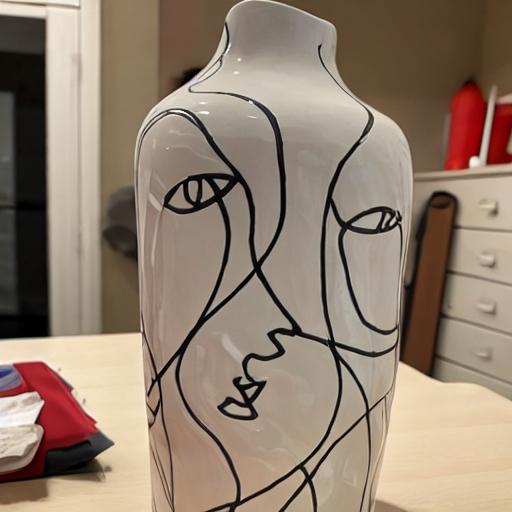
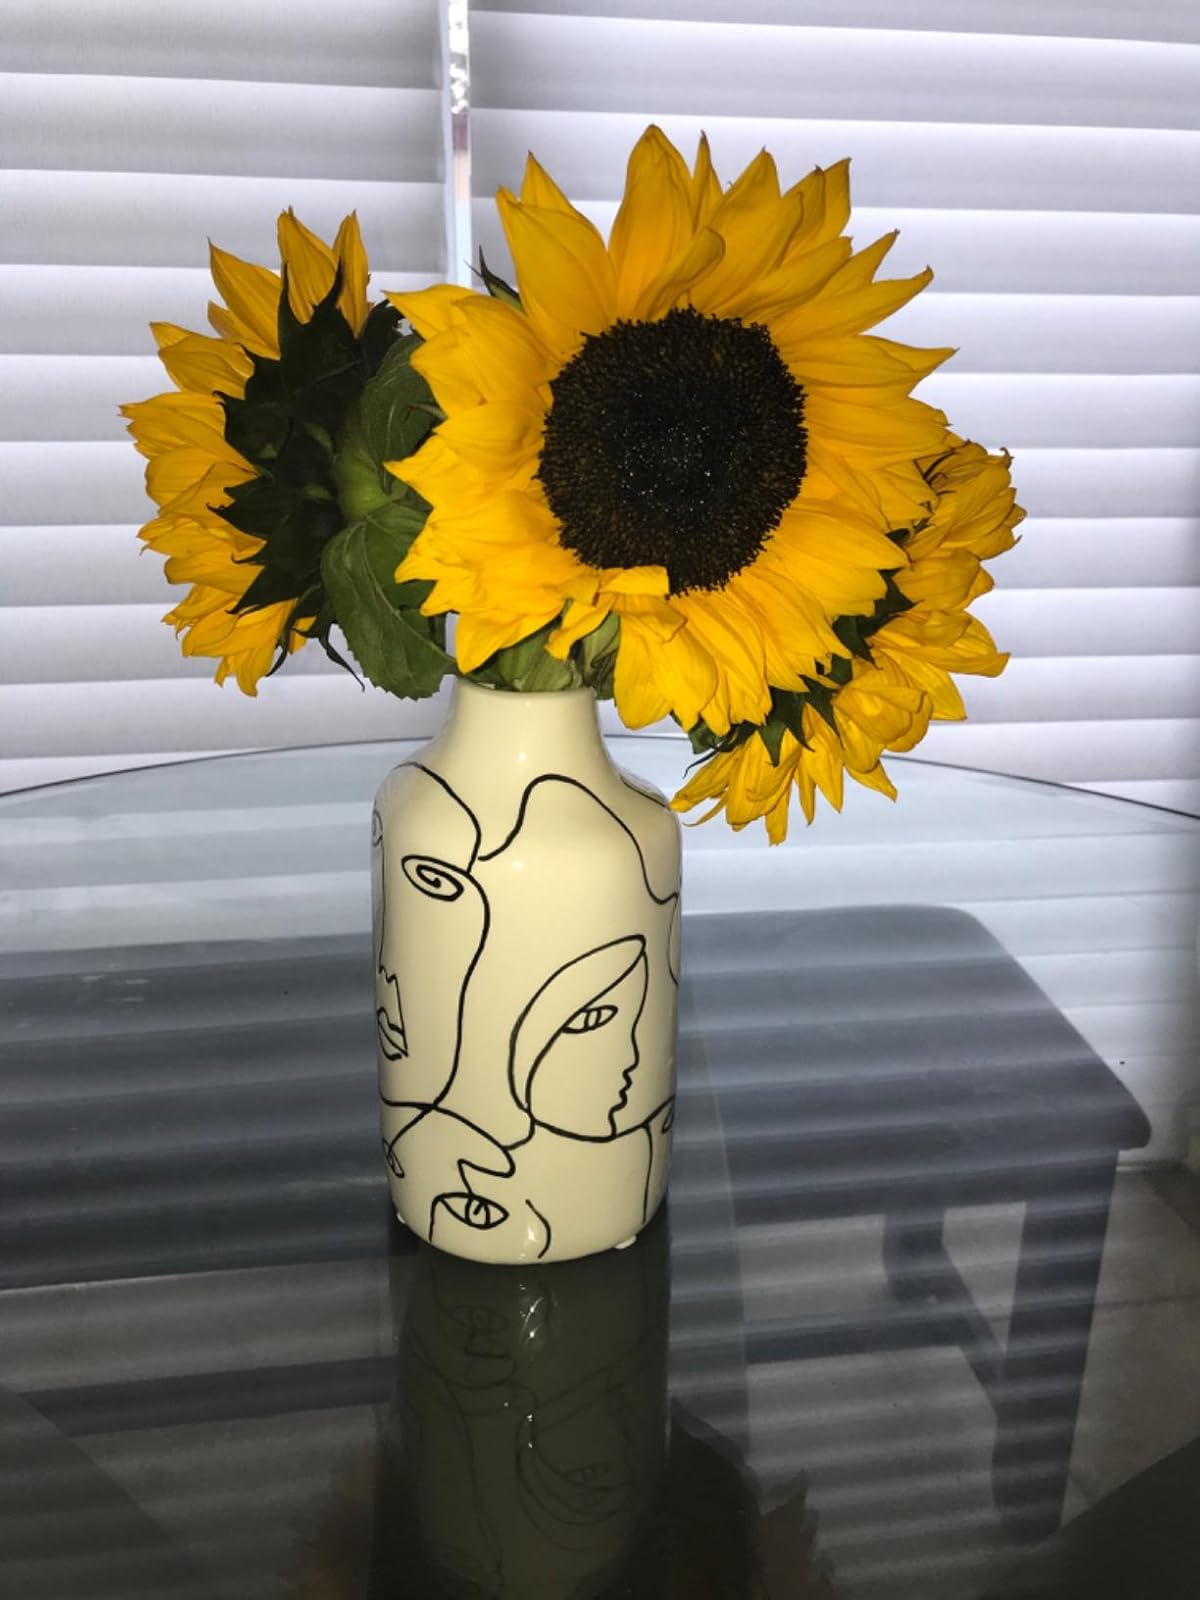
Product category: vase
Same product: no